Lindsey Halligan

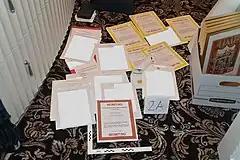
Classified cover sheets and documents found and photographed in the FBI search of Mar-a-Lago. White areas are redactions.

Halligan has represented former US president Donald Trump since 2022. By August 2022, she had never handled a federal case. She was at Mar-a-Lago during the FBI search of Mar-a-Lago in August 2022, quickly became involved in Trump's lawsuit in October 2022 against CNN for allegedly comparing Trump to Hitler, and has been involved in his defense against the federal government in the classified documents case.